Daniele Nardello

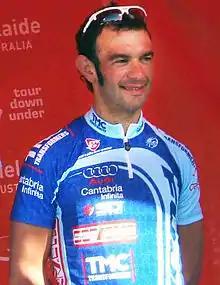

Daniele Nardello (born 2 August 1972 in Varese) is a retired Italian professional road racing cyclist. His career ran from 1994 to 2009, with highlights including winning the 2001 Italian national road race championship, the 2003 Züri-Metzgete, and three straight top-10 finishes and one stage win at the Tour de France.